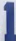
Number: 1